Cesare Ciani

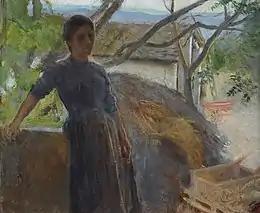
Peasant Woman (The Farmer's Wife)

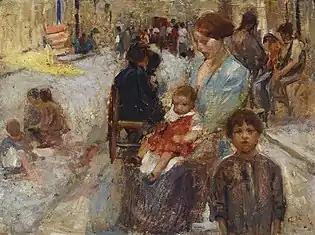
Street Scene, San Frediano

Cesare Ciani (28 February 1854, in Florence – 13 February 1925, in Florence) was an Italian painter.